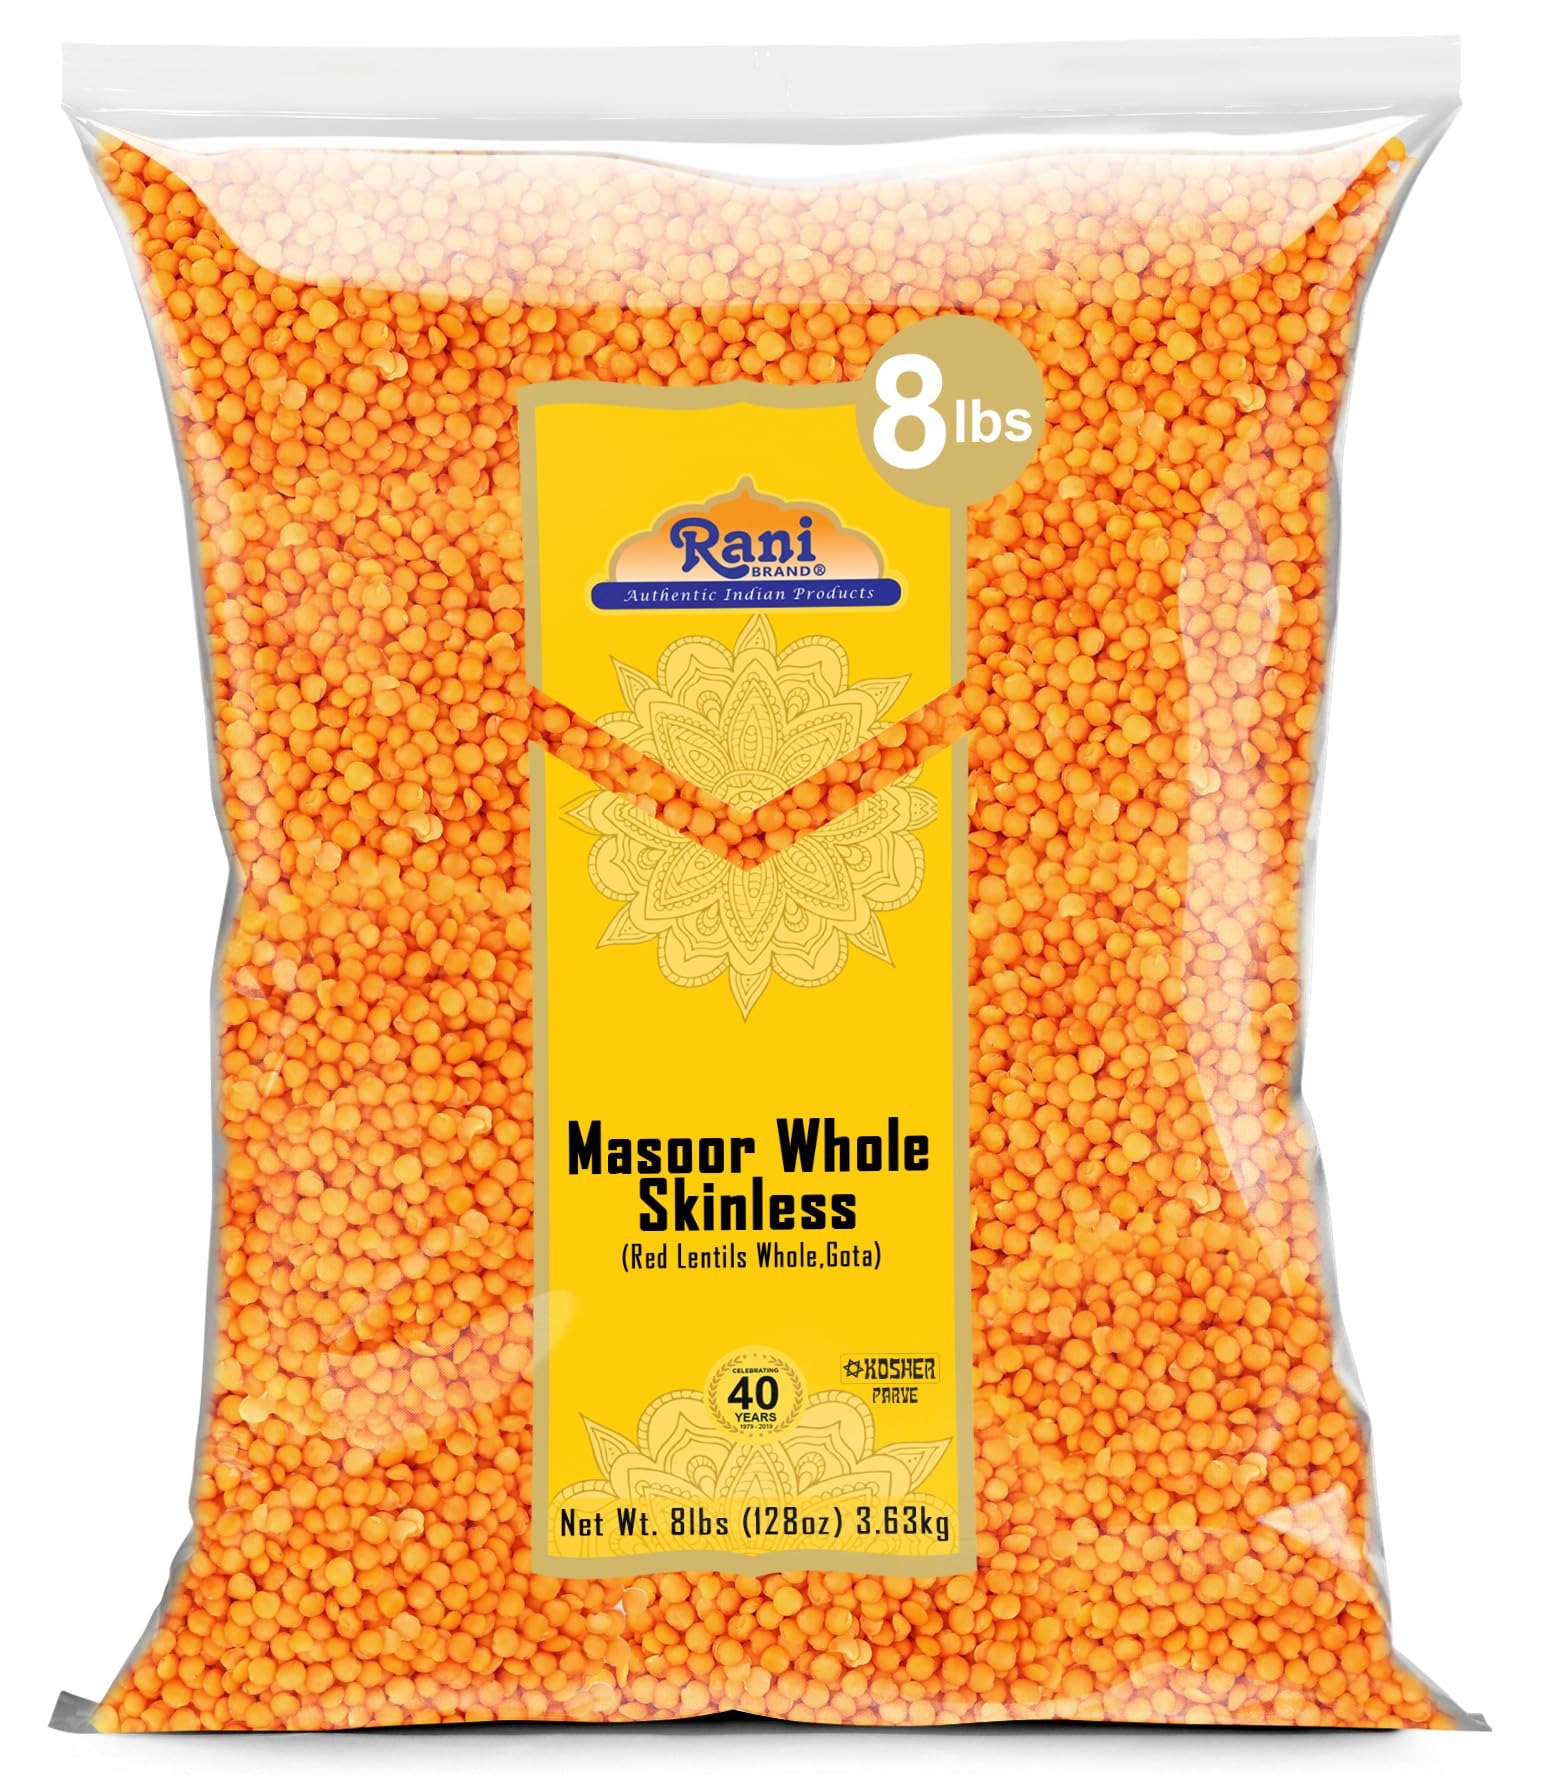
Item Name: Rani Masoor Gota (Football) Indian Red Lentils Skinless 128oz (8lbs) 3.63kg Bulk ~ All Natural | Gluten Friendly | NON-GMO | Kosher | Vegan | Indian Origin
Bullet Point 1: You'll LOVE our Masoor Gota (Football) by Rani Brand--Here's Why:
Bullet Point 2: 🥘Now KOSHER! 100% Natural, No preservatives or "fillers" & Great Health Benefits.
Bullet Point 3: 🥘Great source of natural protein, ideal for vegetarians & vegans.
Bullet Point 4: 🥘Rani is a USA based company selling spices for over 40 years, buy with confidence!
Bullet Point 5: 🥘Net Wt. 8lbs (128oz), Alternate Names: Red Lentils
Product Description: Many varieties of Lentils are used throughout India. From simple soups to elaborate dishes, lentils hold a prominent place in every Indian kitchen. Rani offers a full range of traditional lentils with easy to follow recipes printed on most packages.
Value: 128.0
Unit: Ounce

Price: 20.49